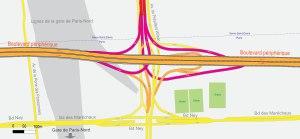
Le boulevard périphérique de Paris, appelé localement Boulevard périphérique, est une voie circulaire, d'une longueur de 35,04 km, qui fait le tour de la ville de Paris. Son nom est souvent abrégé en « le Périphérique » et même « le Périph' » par les utilisateurs réguliers ; il est indiqué par le sigle « BP » sur les panneaux de signalisation.
L'échangeur de la porte de la Chapelle est un échangeur autoroutier situé sur le boulevard périphérique de la ville de Paris en France.